John K. Davis

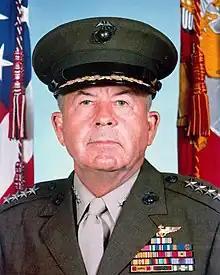
Davis as Assistant Commandant of the Marine Corps (1983)

John Kerry Davis (March 14, 1927 – July 31, 2019), also known as J.K. Davis, was a United States Marine Corps four-star general. Davis, a Vietnam War veteran and naval aviator, served as the Commanding General of the 3rd Marine Aircraft Wing (1977–1978) and the 1st Marine Aircraft Wing (1978-1978). His final assignment was as the Assistant Commandant of the Marine Corps from July 1, 1983, to June 1, 1986.